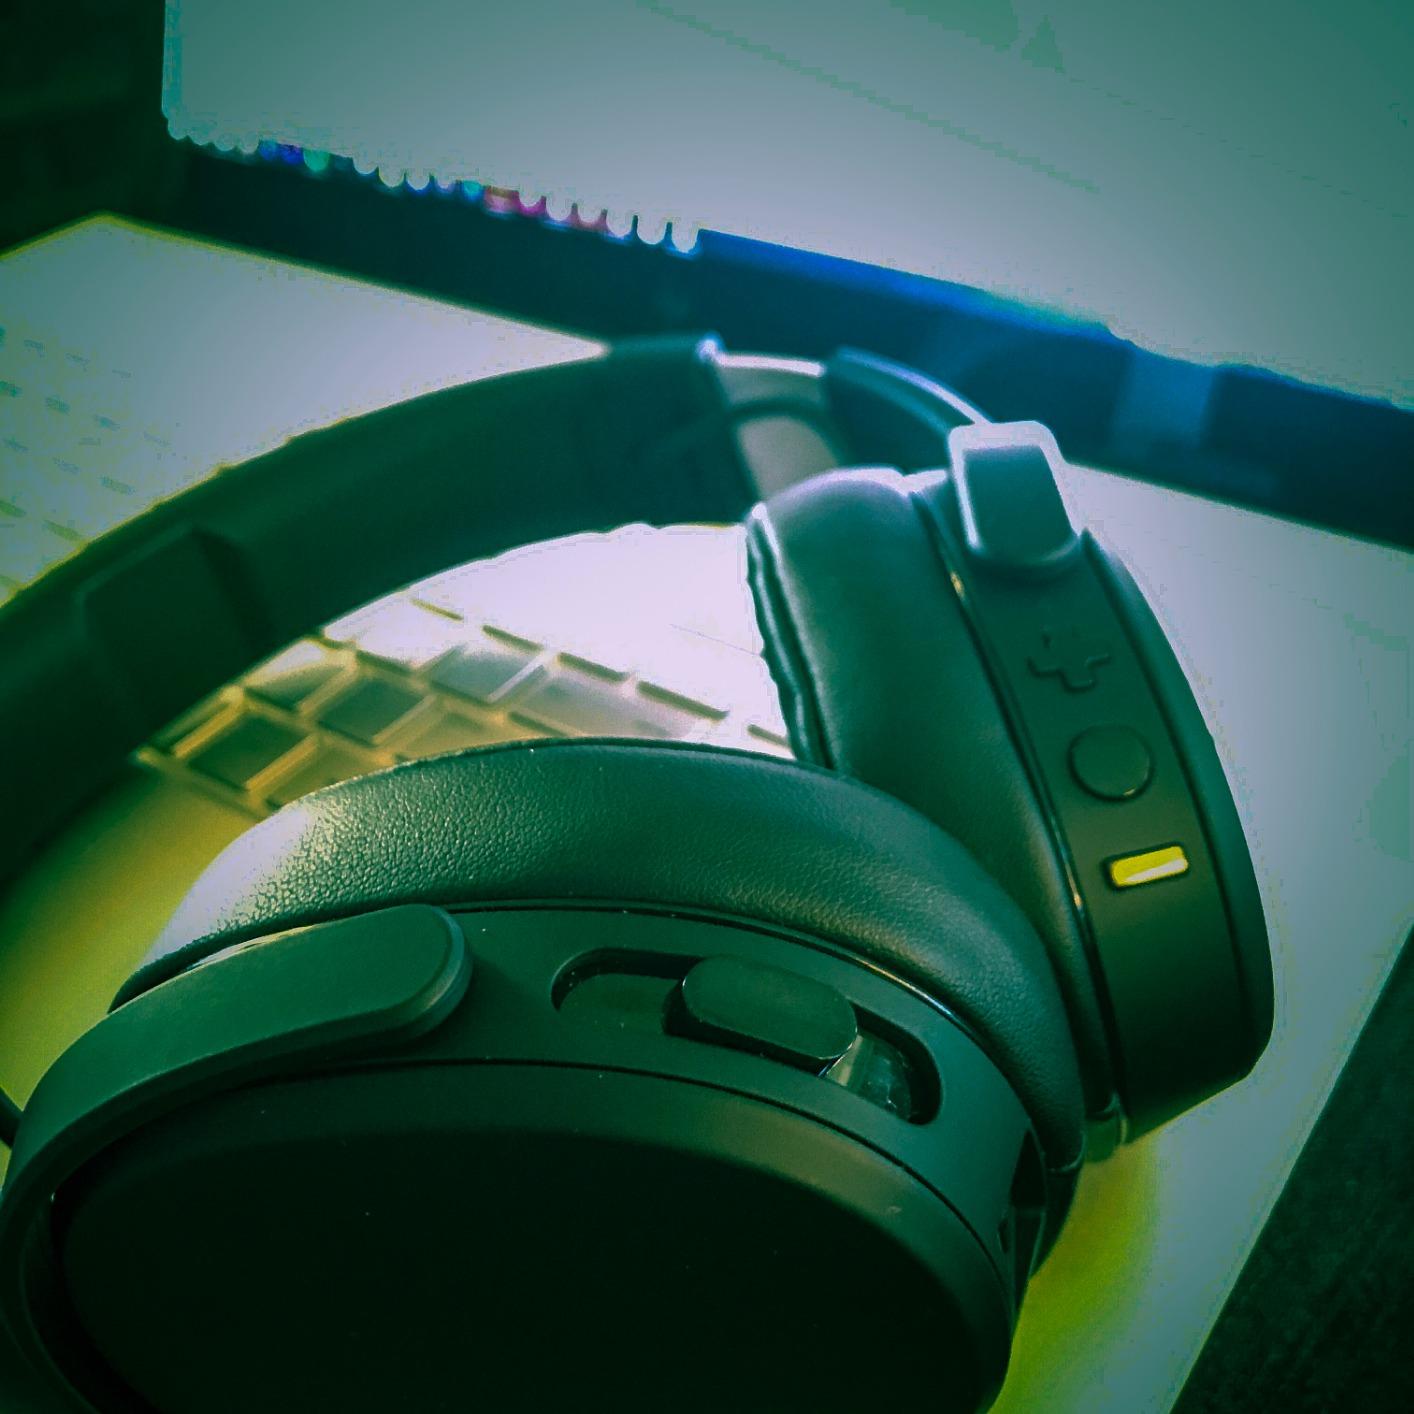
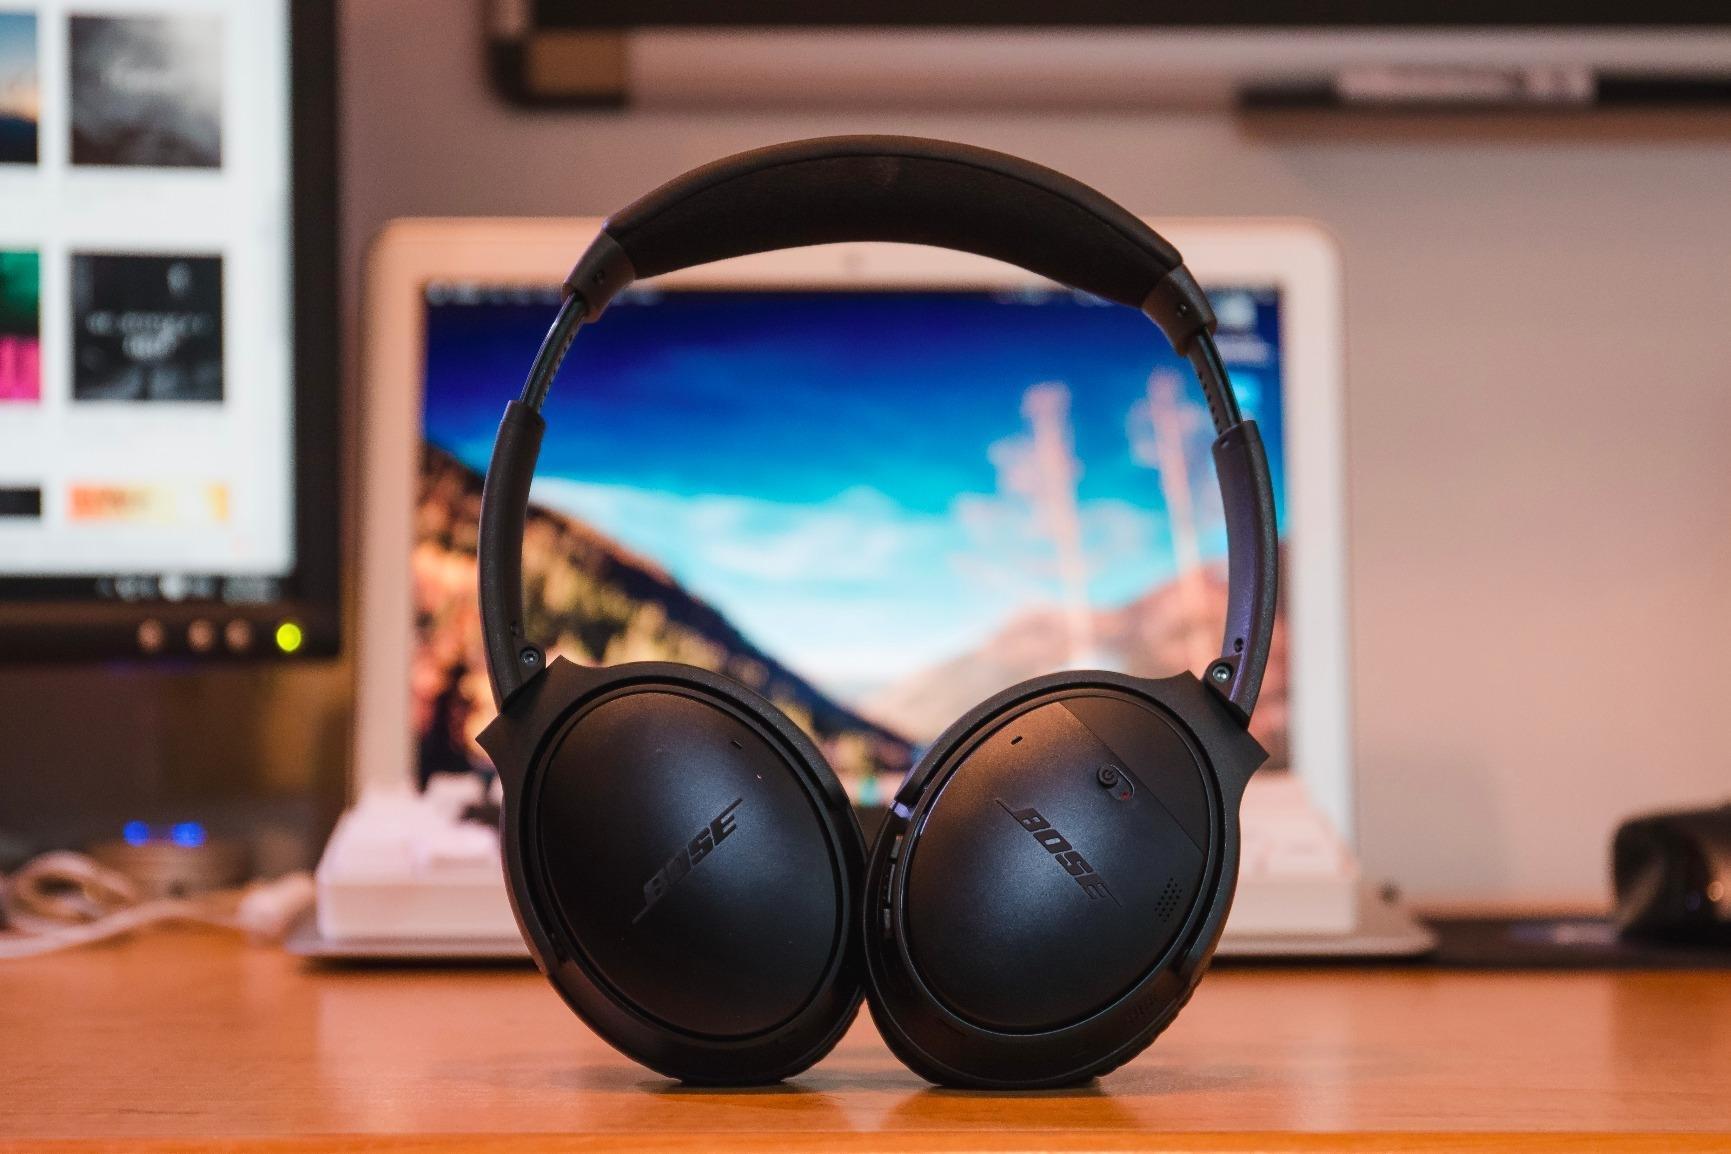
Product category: headphones
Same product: no